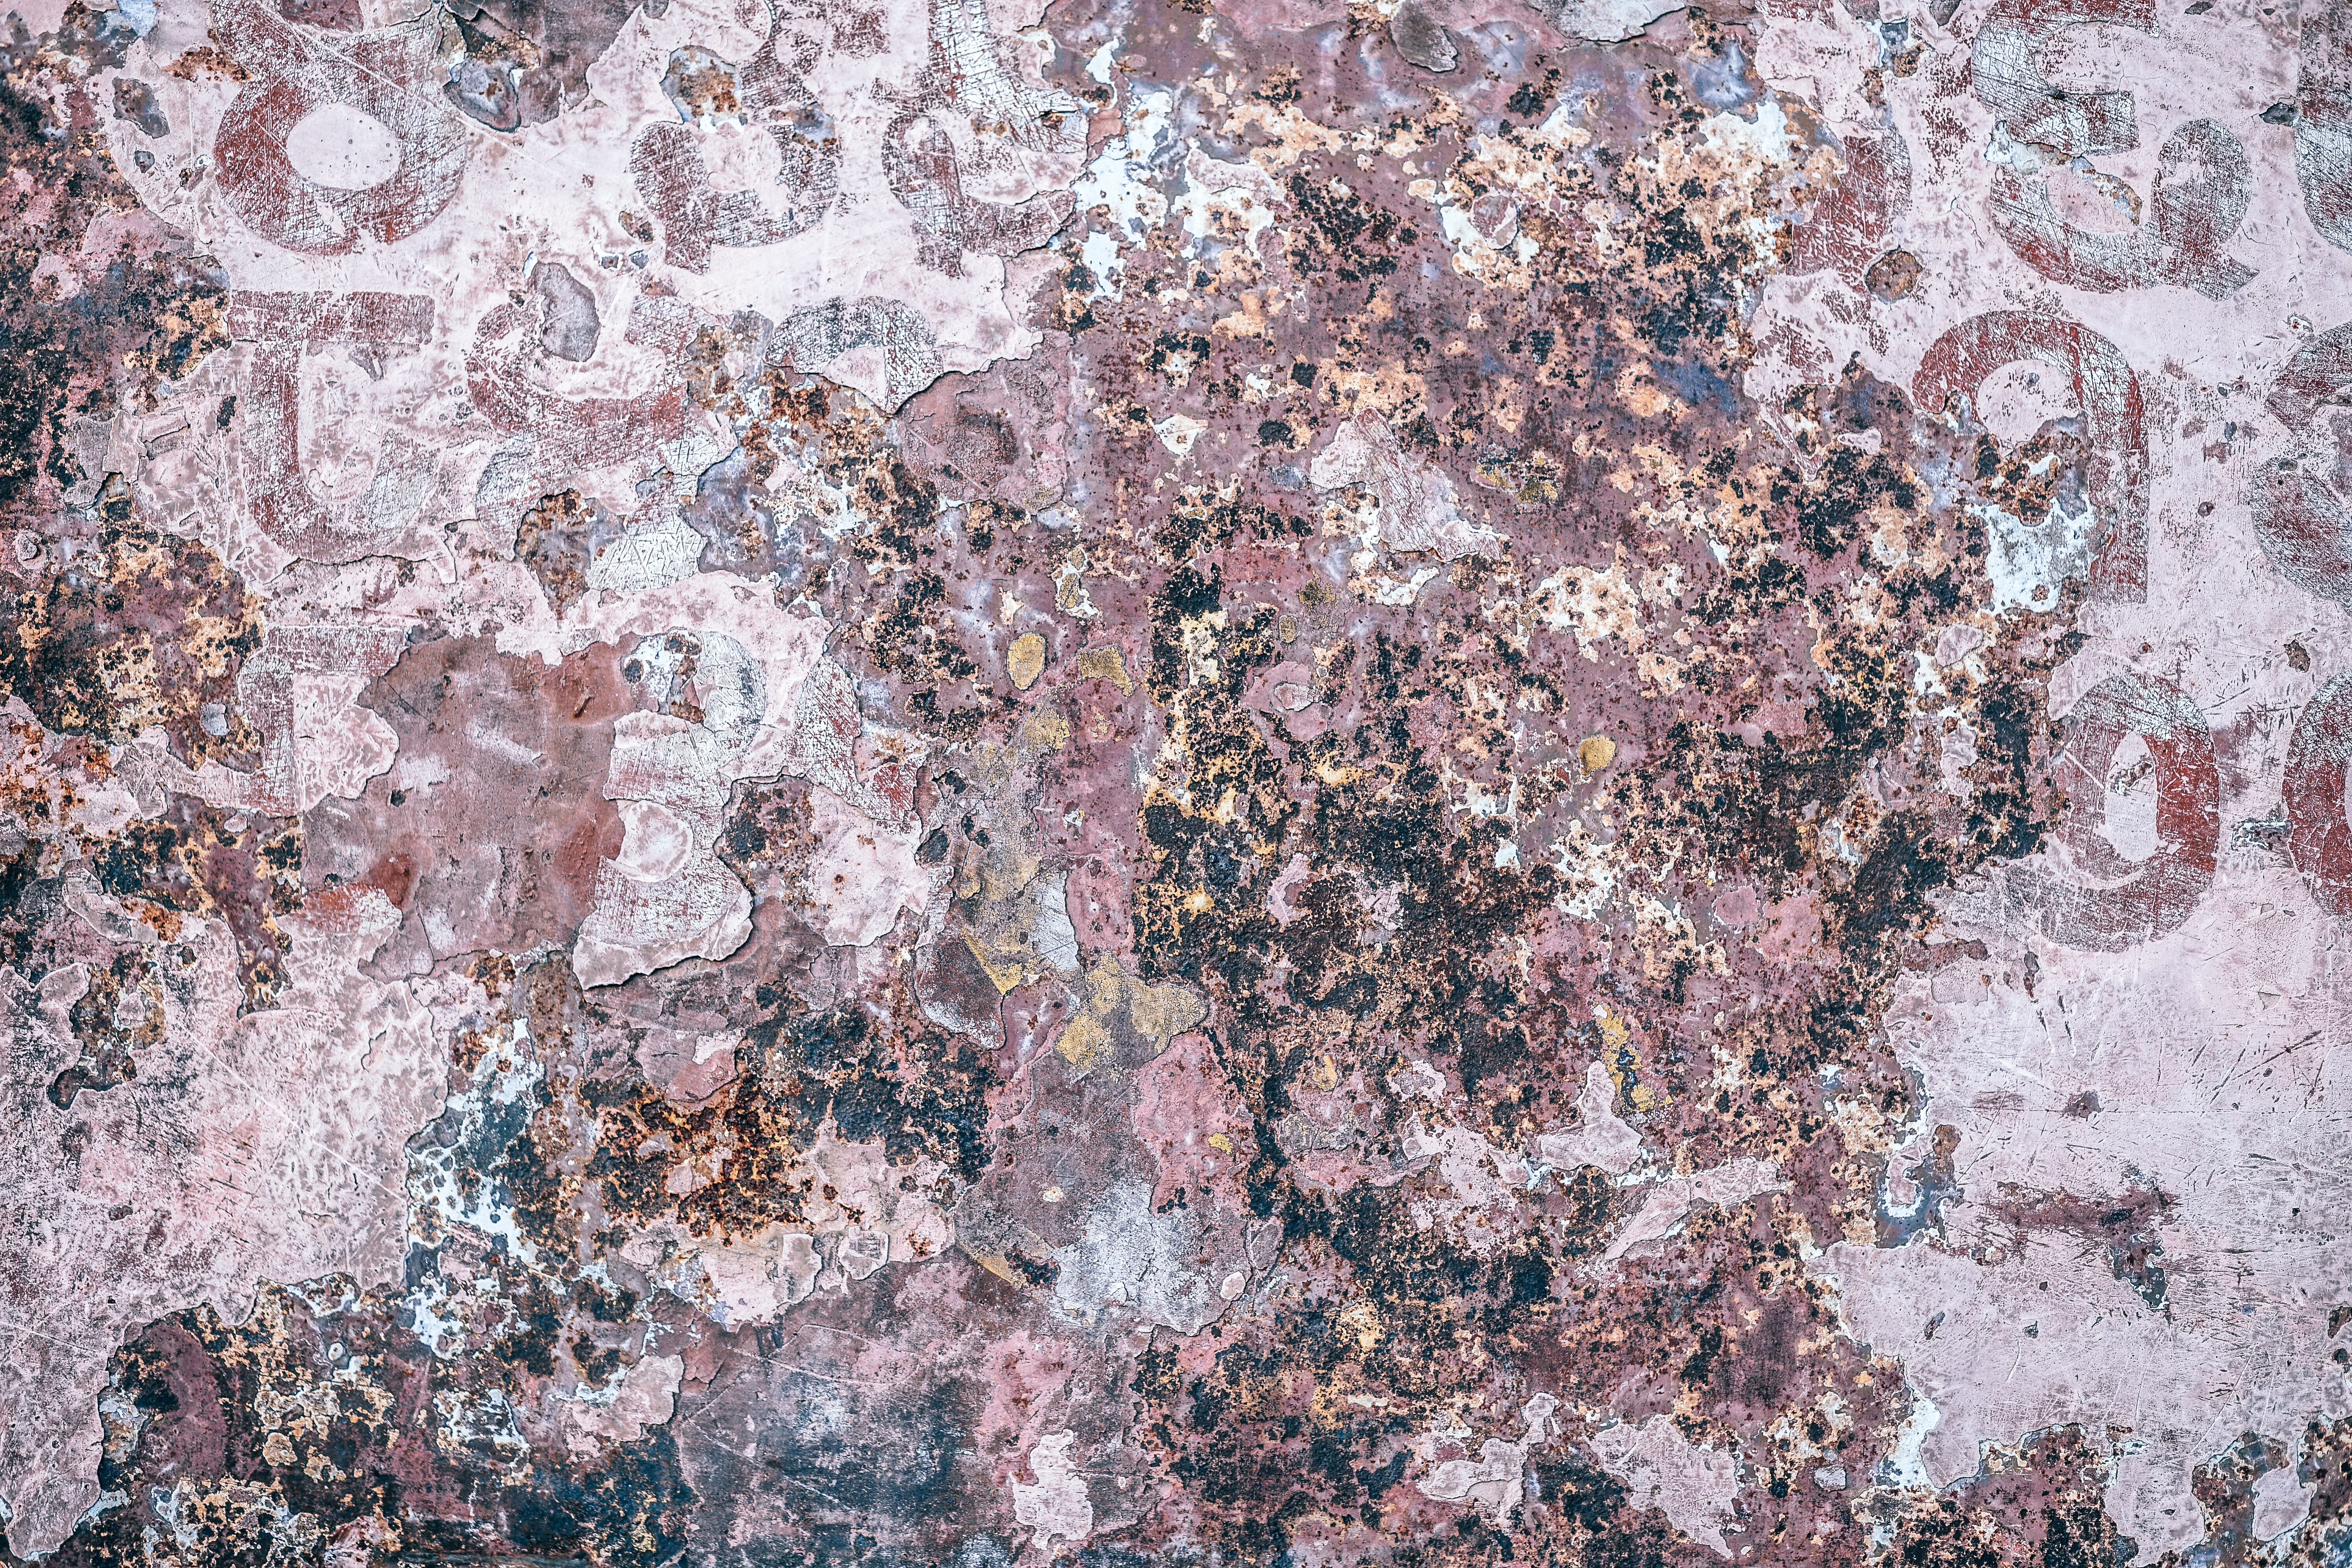
rock, texture, wall, pattern, soil, cool image, geology, granite, cool photo